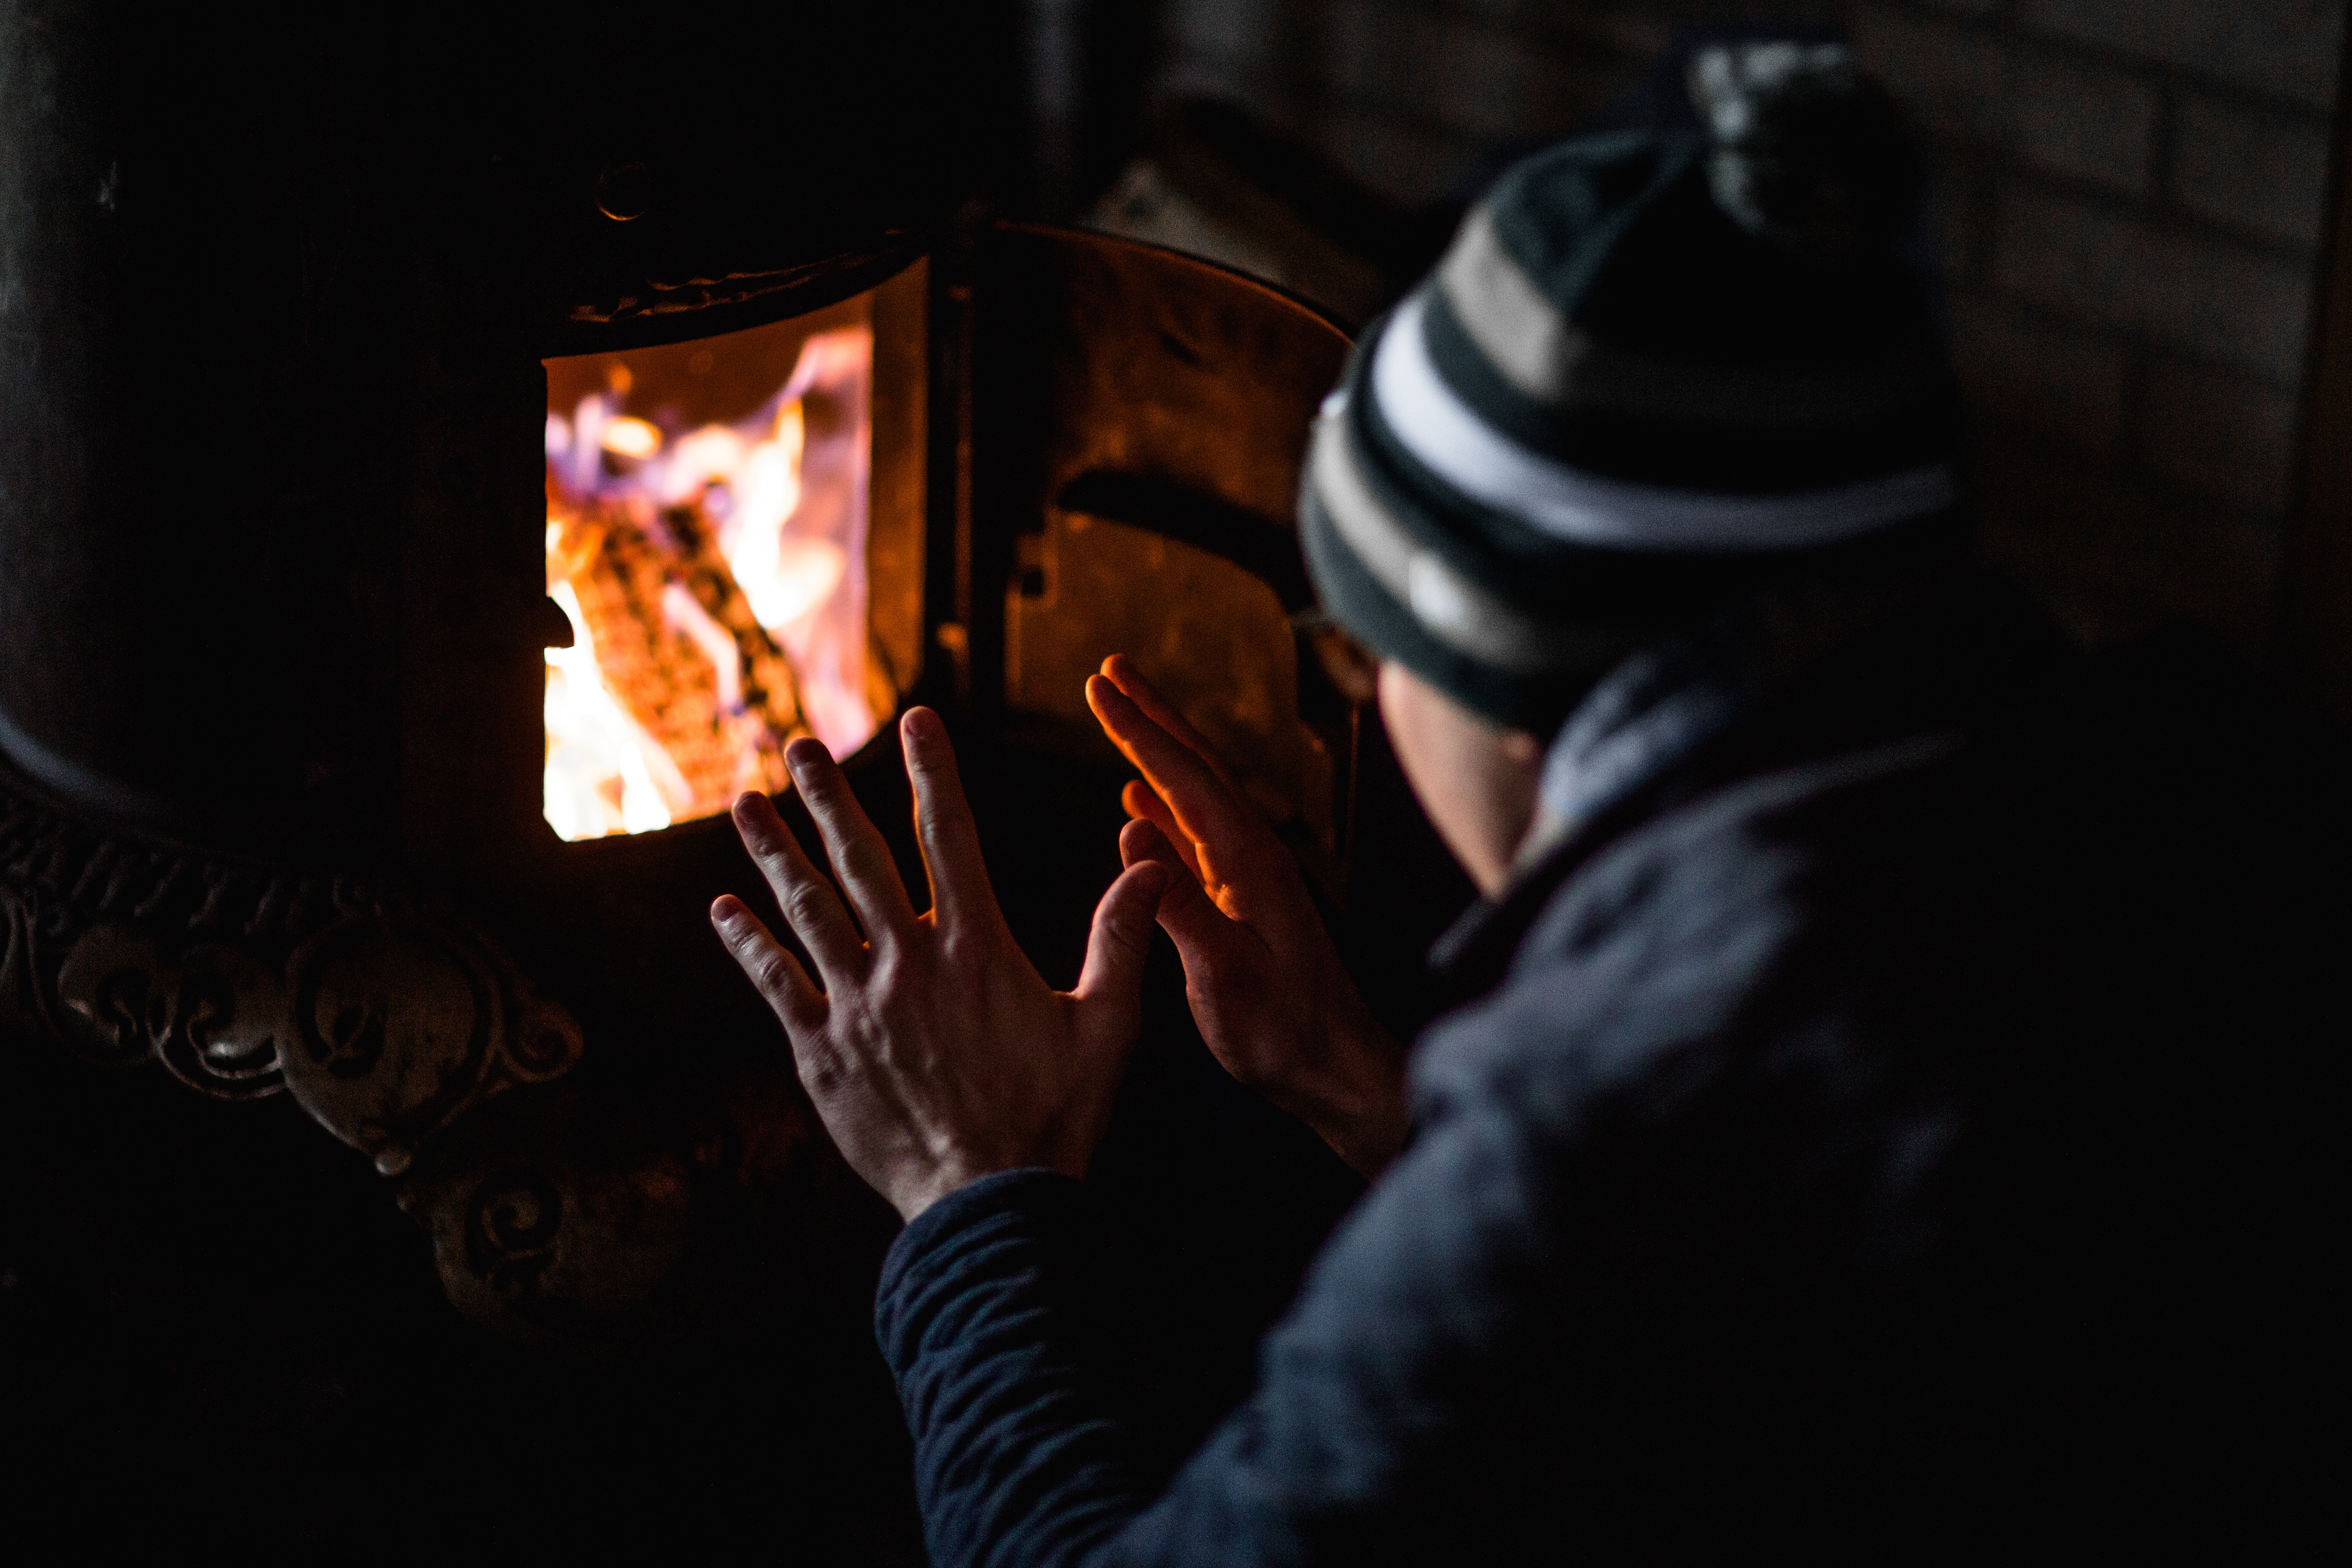
light, fire, darkness, lighting